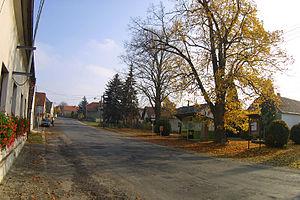
Slatina est une commune du district de Plzeň-Nord, dans la région de Plzeň, en République tchèque. Sa population s'élevait à 61 habitants en 2019.